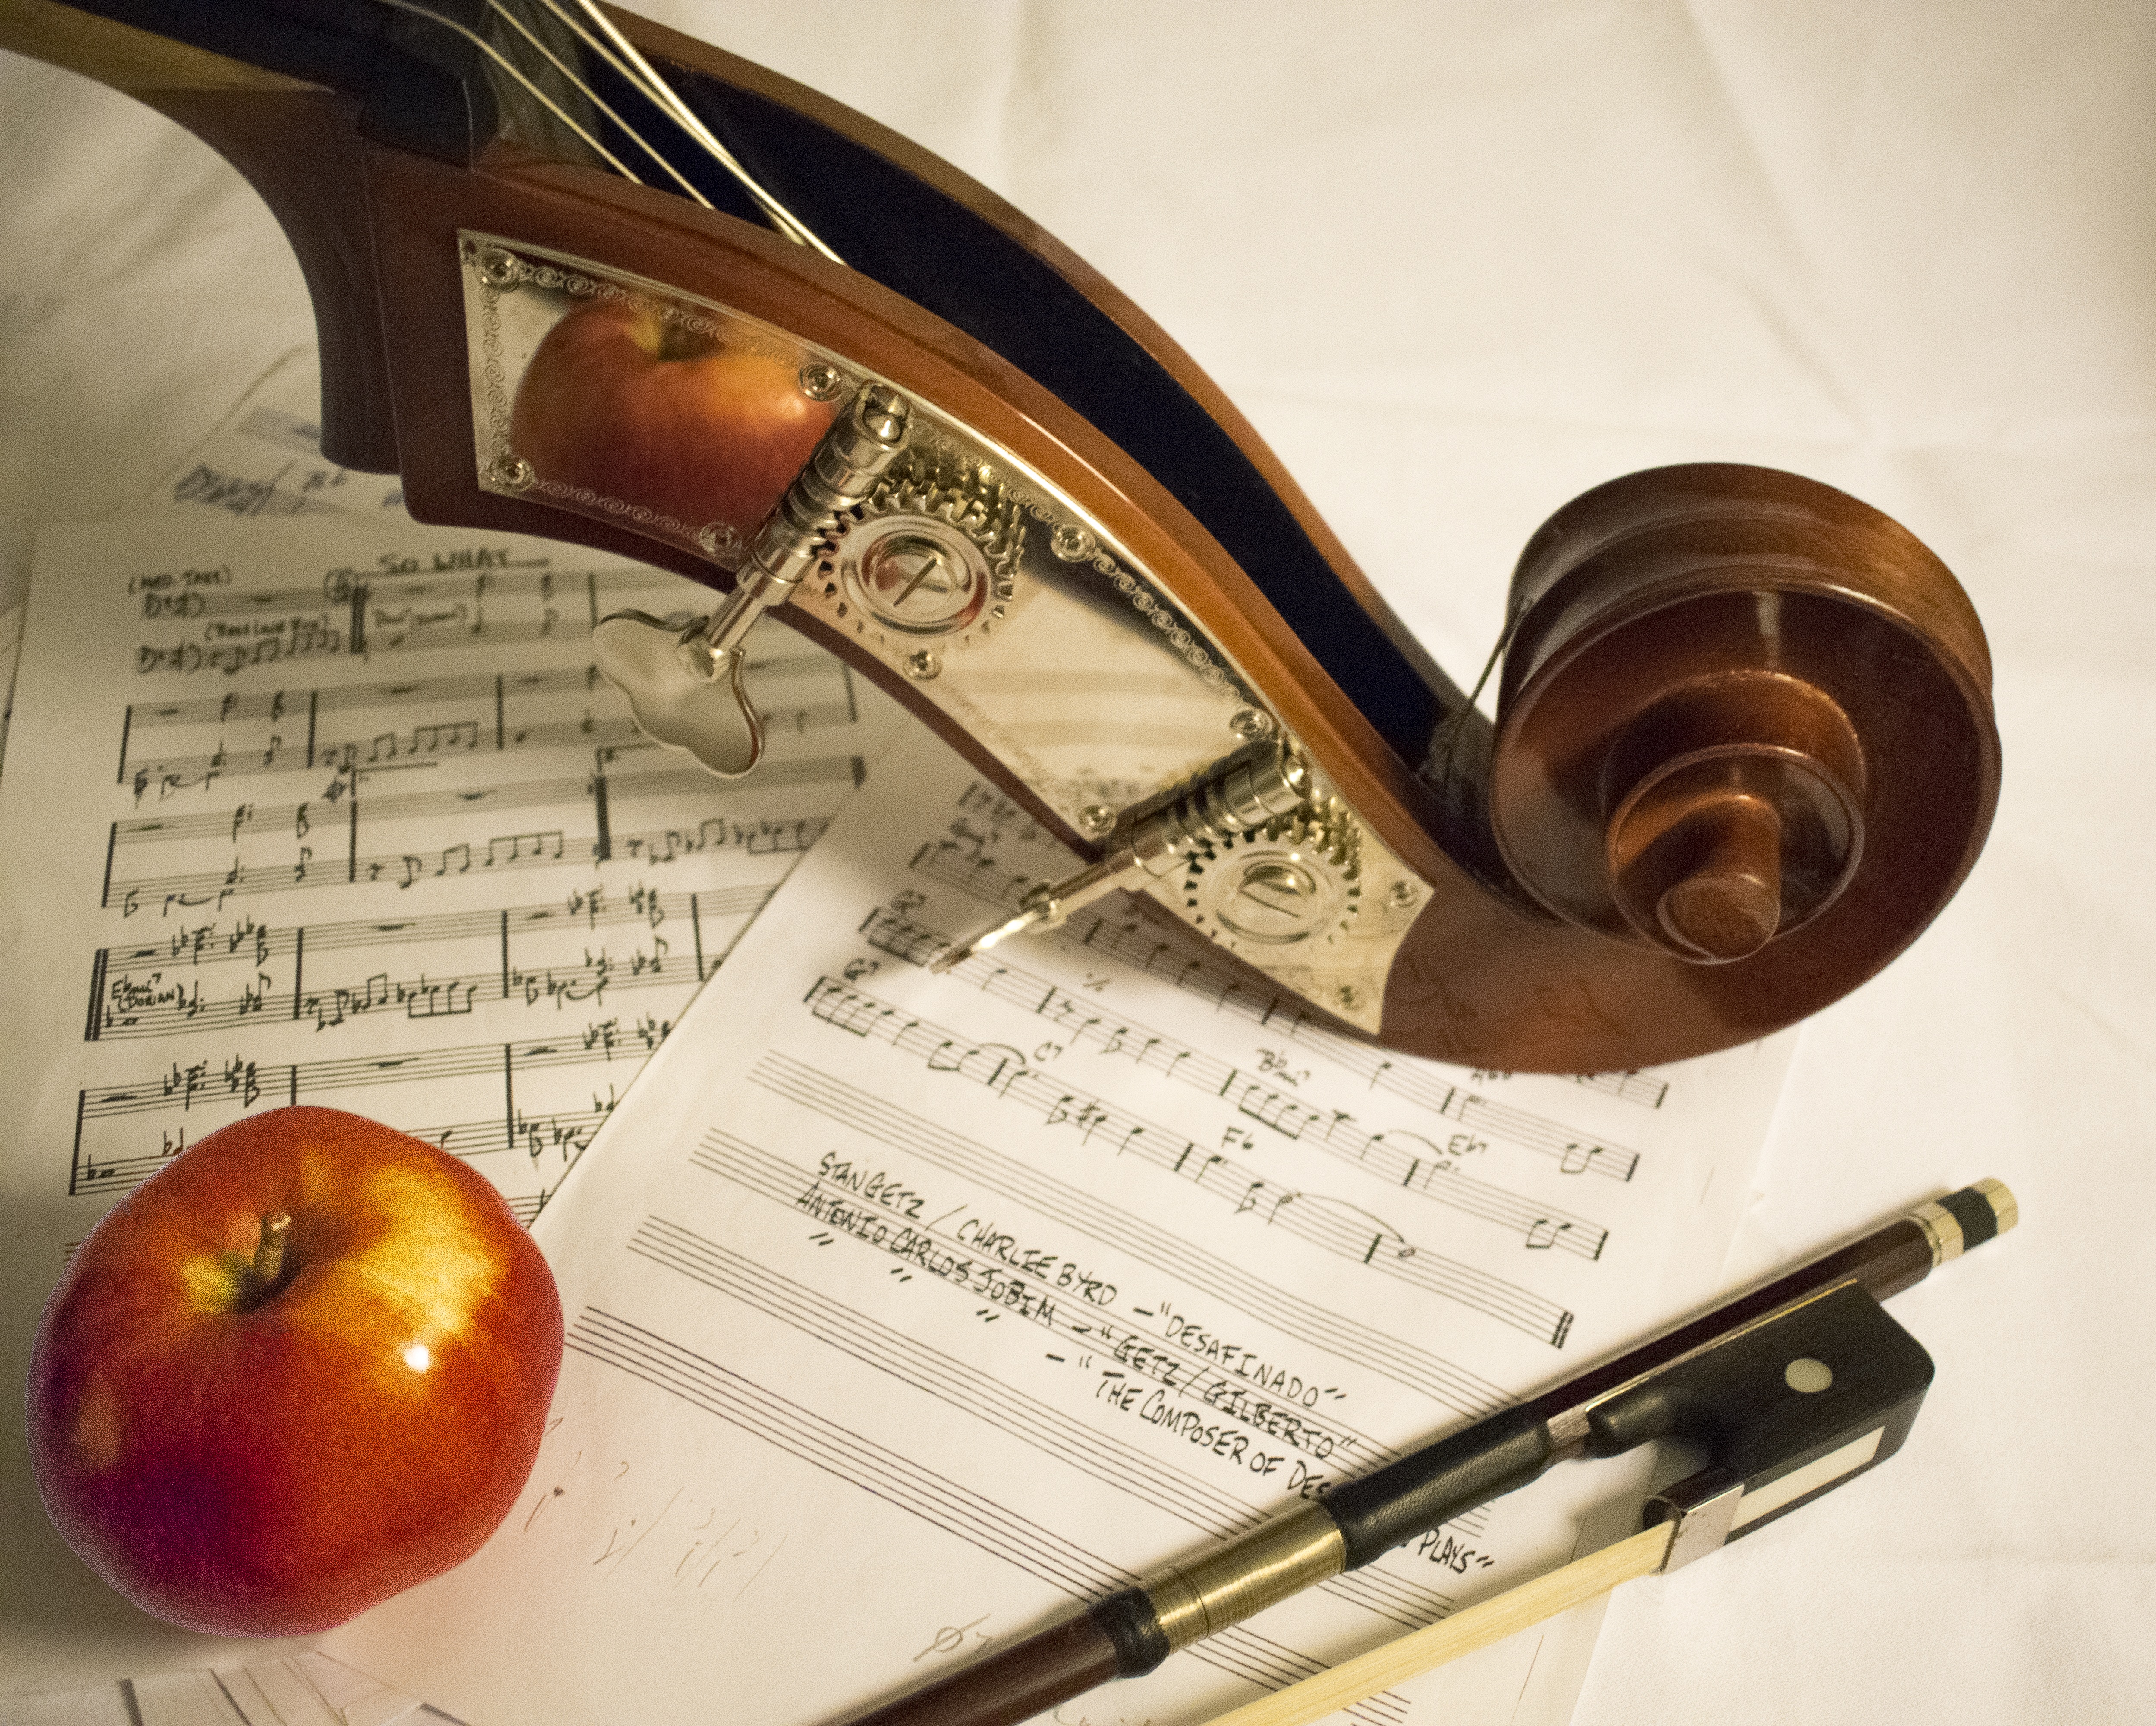
apple, music, acoustic guitar, musical instrument, trombone, sheet music, violin, orchestra, glasses, composition, arc, cello, viola, pact, classical music, brass instrument, double bass, string instrument, bowed string instrument, violin family, plucked string instruments